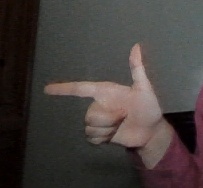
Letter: yaa